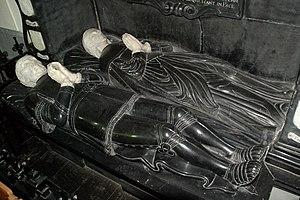
Belgique - Brabant wallon - Église de Court-Saint-Étienne - Enfeu de Louis de Provins
L'église Saint-Étienne est une église de style classique d'origine romane située sur le territoire de la commune belge de Court-Saint-Étienne, dans la province du Brabant wallon.